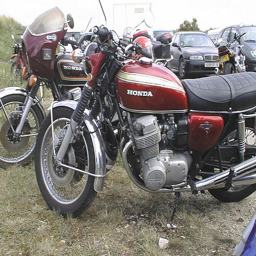
Row of motorcycles in dirt parking lot with cars
Several motorcycles parked next to each other in a field.
Some Honda motorcycles parked with cars behind them.
A motorcycle view from the side of it. There is many cars behind it.
Motorcycles parked in the foreground with cars in the background.